Champlevé

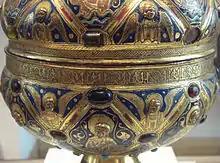
Elaborate Limoges ciborium,

Celtic curvilinear styles were highly effective in enamel and were used throughout the Roman period, when they largely disappeared in other media. The Staffordshire Moorlands Pan is a 2nd-century "trulla" with large enamel roundels in four colours of enamel, commissioned by or for Draco, a soldier, possibly a Greek, as a souvenir of his service on Hadrian's Wall. It is one of a group of similar enamelled vessels found in Britain and northern Gaul. Smaller items from similar contexts include brooches and other jewellery, and mounts for horse harness as described by Philostratus. Around the end of the Roman Empire, new forms arose: the terminals of the increasingly fancy penannular brooches of the British Isles become decorated with champlevé, as do other fasteners and fittings, and the mounts of hanging bowls. These last have long puzzled art historians, as not only is their purpose unclear, but they are primarily found in Anglo-Saxon and Viking contexts, including three at Sutton Hoo, but their decoration uses predominantly Celtic motifs. One of the Sutton Hoo bowls had been repaired, but in a different, Germanic style. Altogether, production of the various types of hanging bowls covers the period 400–1100. While the leading expert, Rupert Bruce-Mitford, sees the bowls as the products of "Celtic" workshops, perhaps often in Ireland, in the same period the use of large areas of champlevé in the most ornate Celtic brooches reduces. However, gem-like enamel highlights, some in "millefiori", are still found. In Anglo-Saxon art, as in that of most of Europe and the Byzantine world, this was the period when cloisonné technique dominated enamelling.